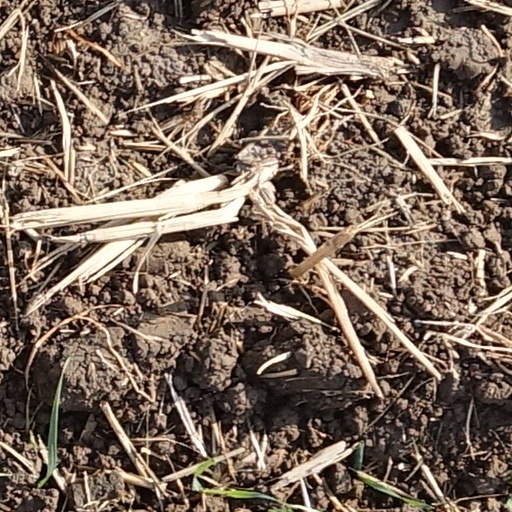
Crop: wheat